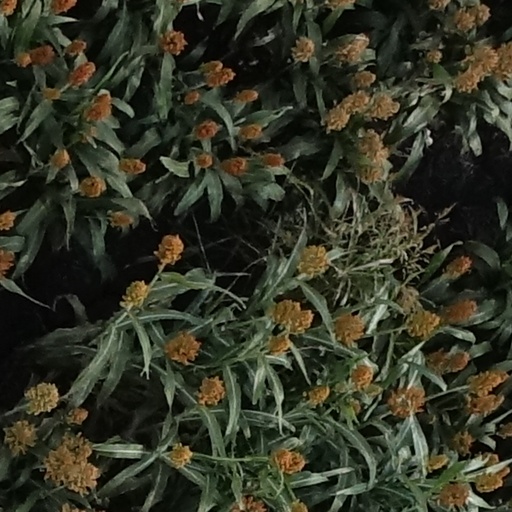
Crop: sorghum